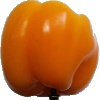
Label: Pepper Yellow 1